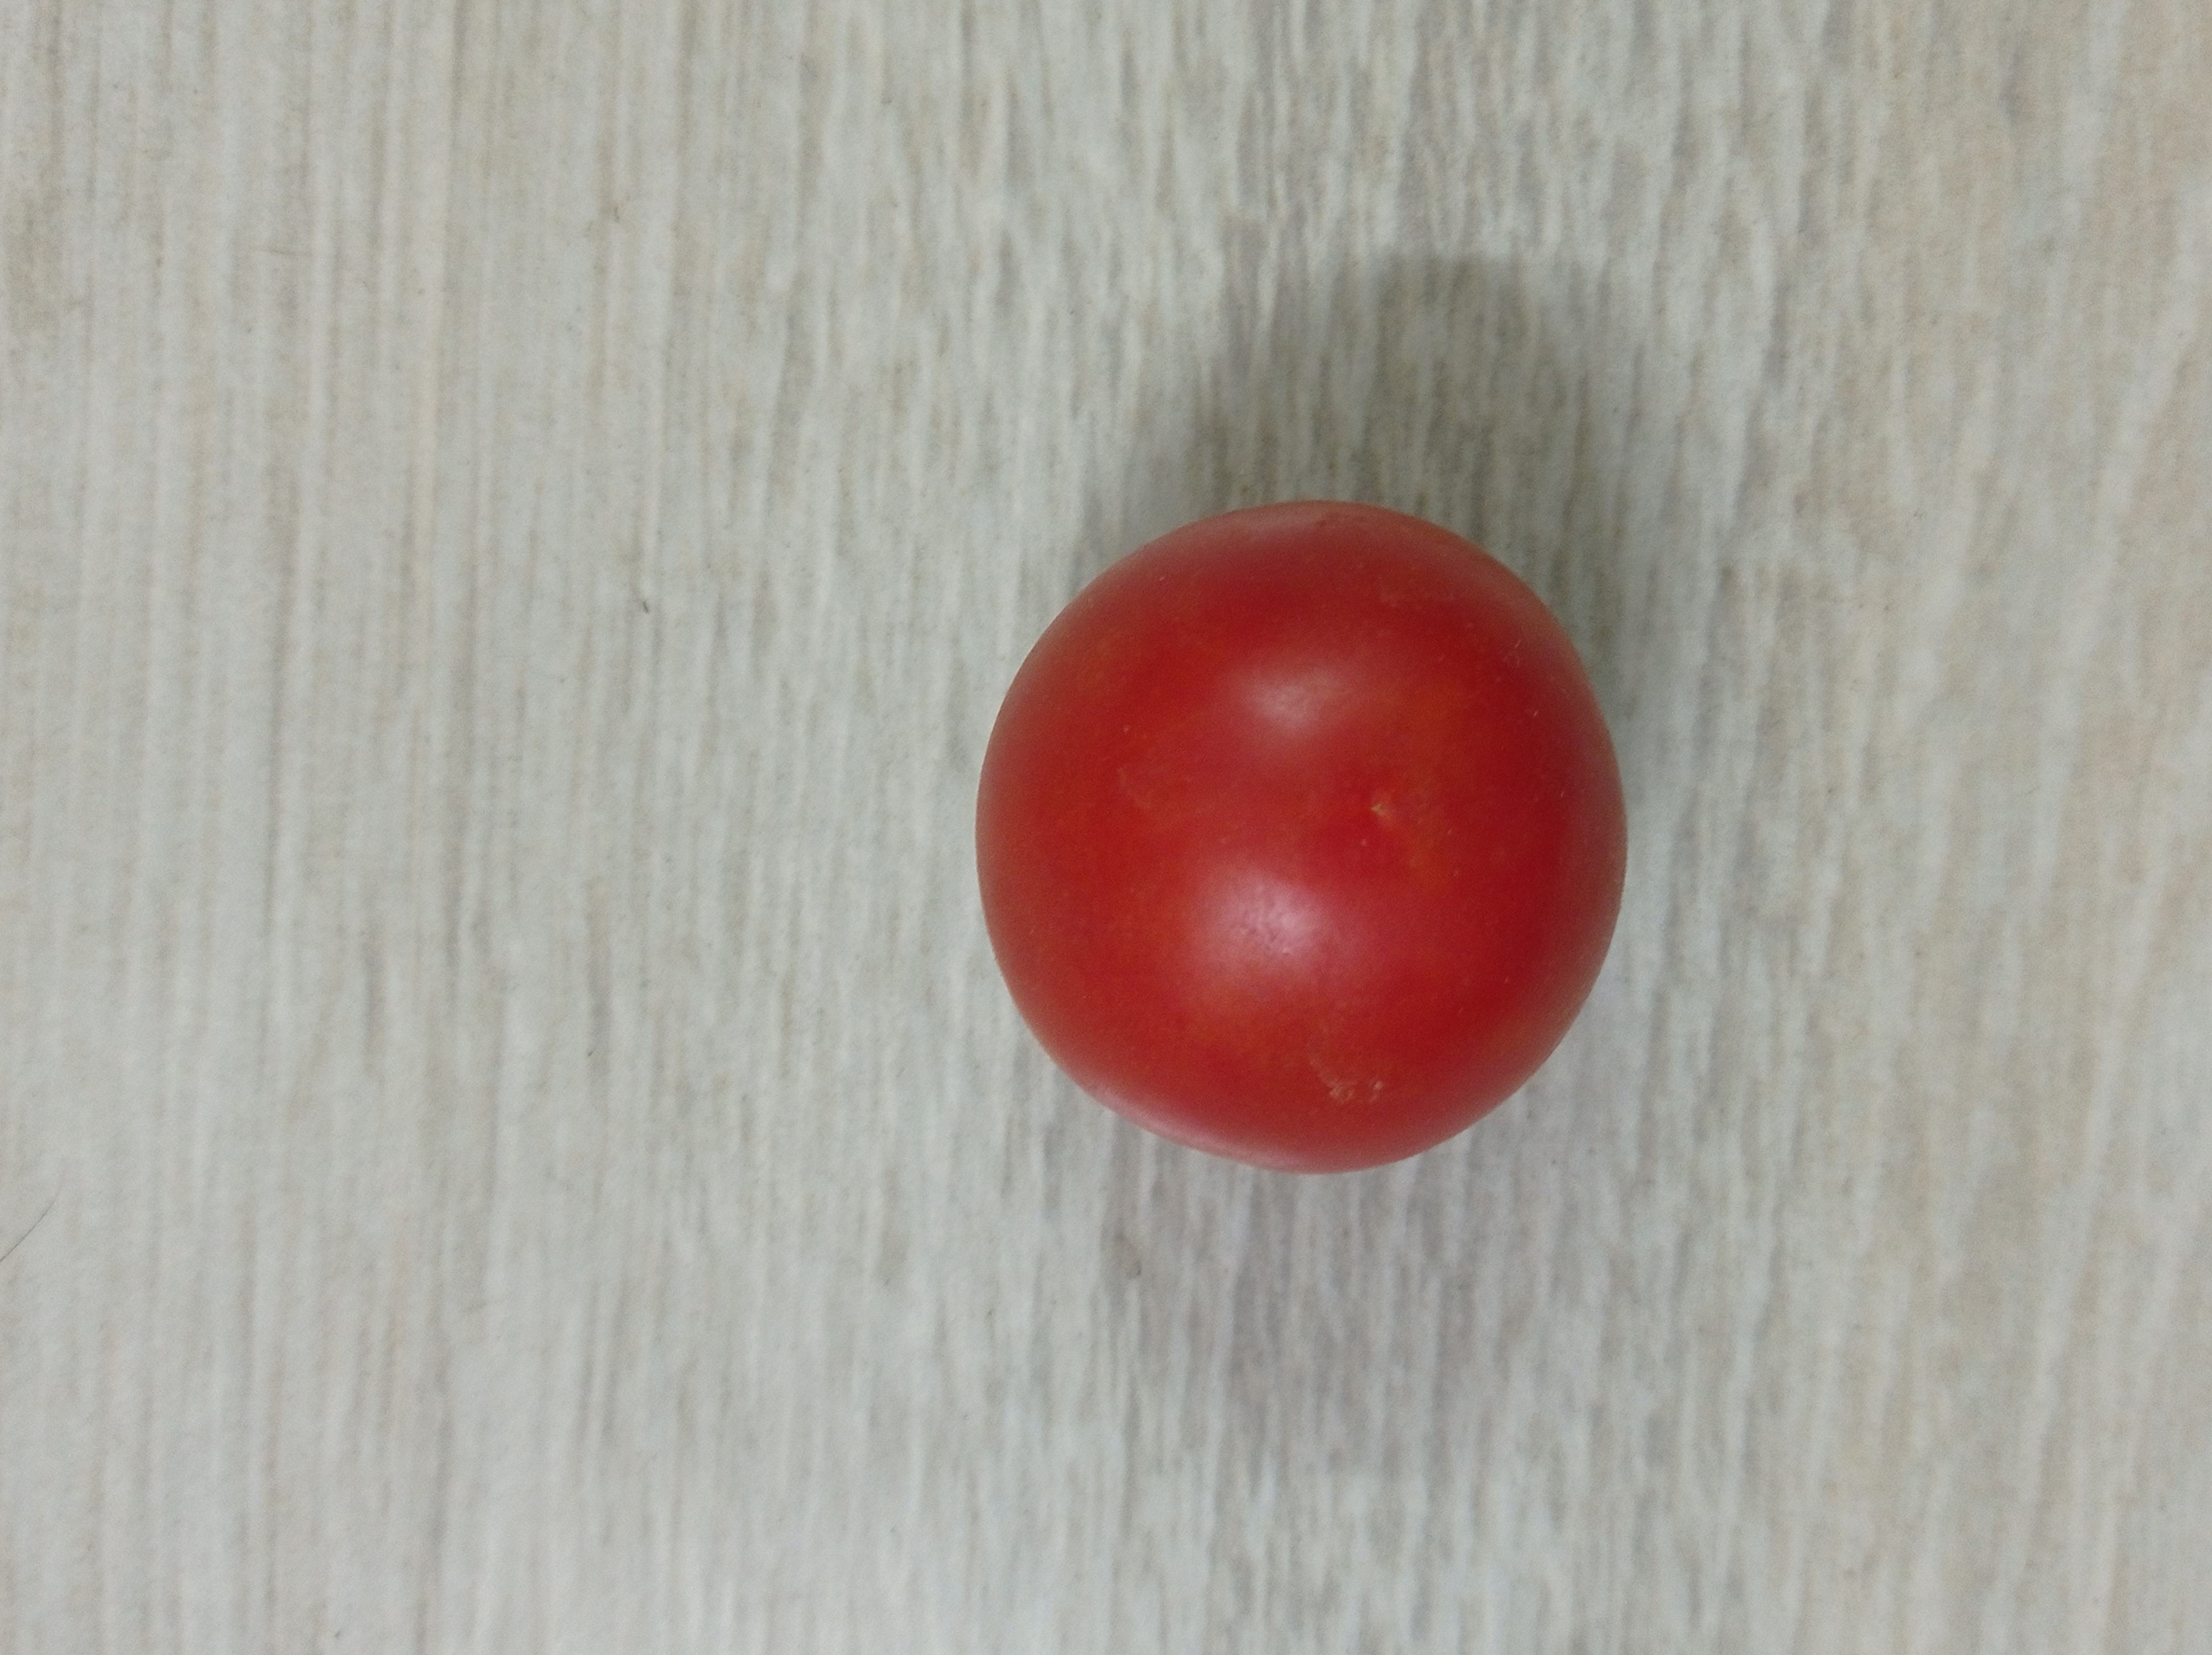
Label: Fresh